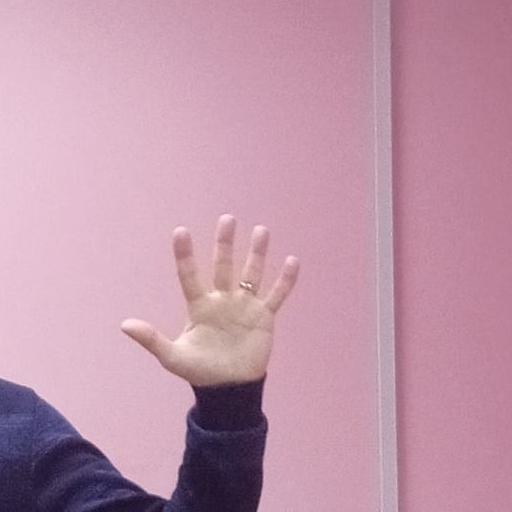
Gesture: palm